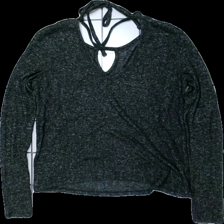
View: front
Type: Top
Category: Ladies
Brand: Fbsisters (New Yorker)
Colors: Grey
Material: ?
Pattern: Other
Cut: Regular
Size: XS
Season: All
Damage location: top center
Damage 2 location: middle center
Damage 3 location: bottom center
Price range: 50-100
Recommended usage: Reuse
Description: grå melerad långärmad tröja